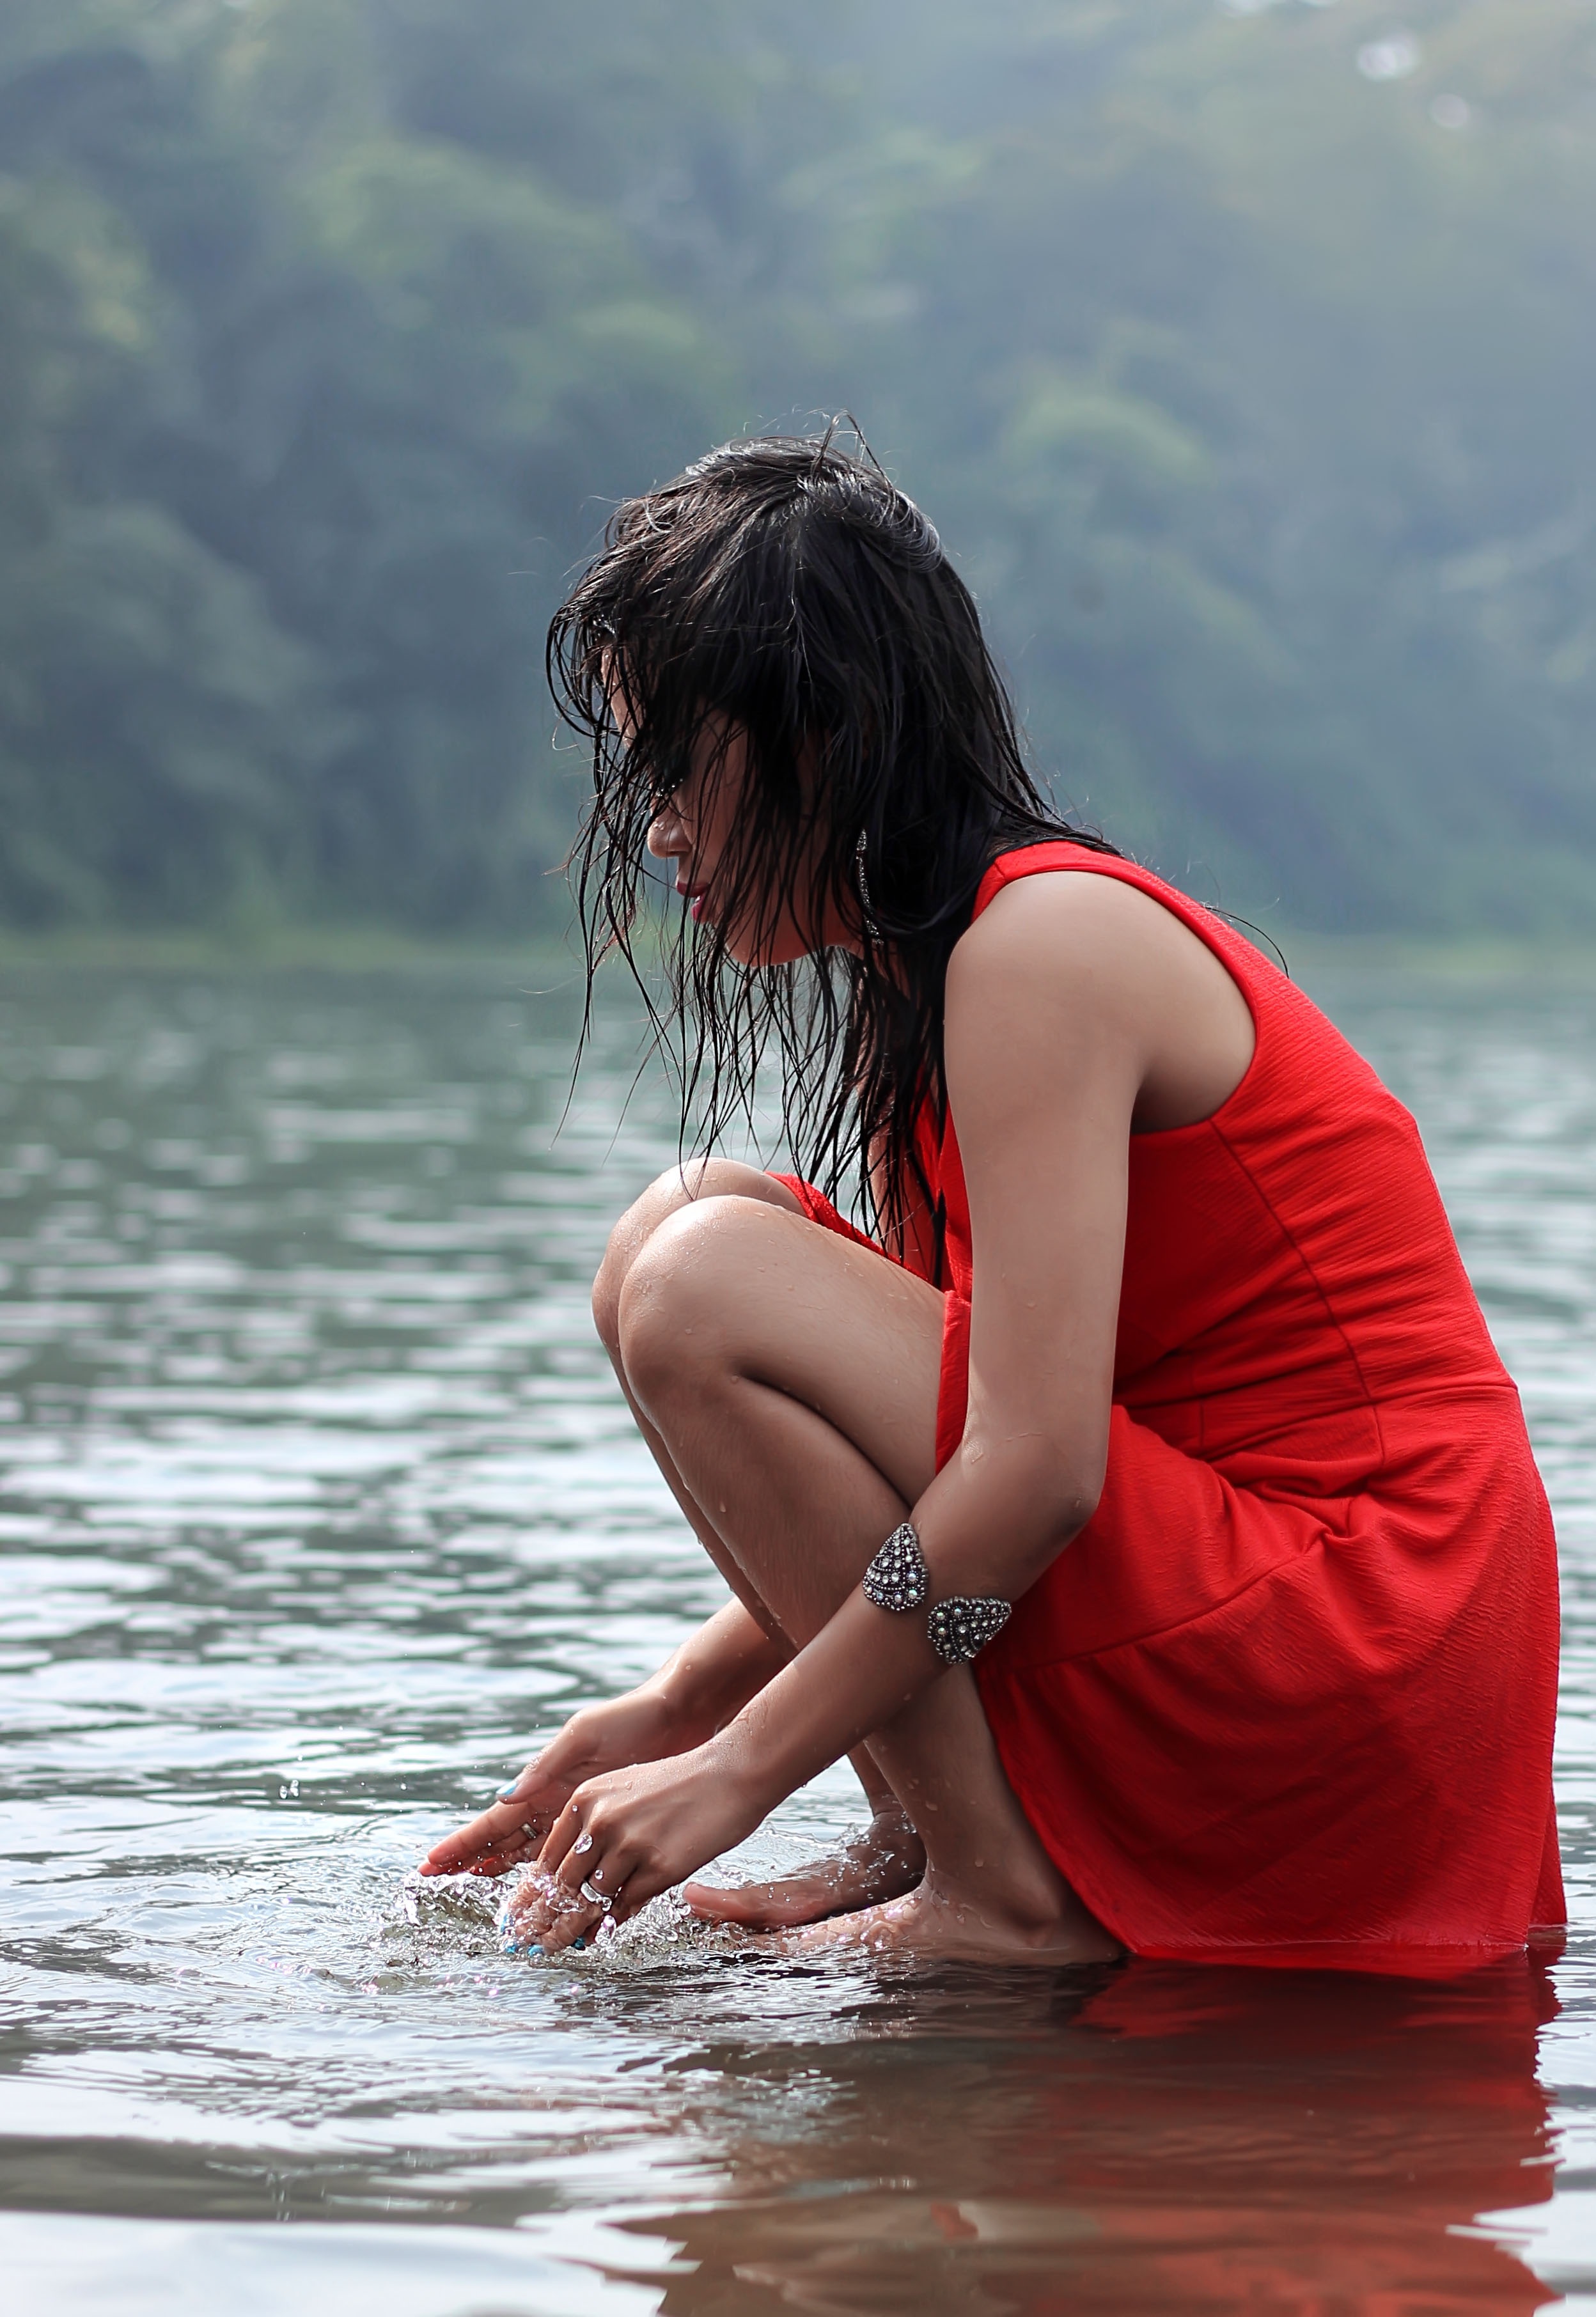
sea, water, person, girl, woman, hair, photography, lake, female, leg, portrait, model, red, sitting, romance, lady, facial expression, human body, photograph, beauty, emotion, interaction, photo shoot, portrait photography, human positions, art model